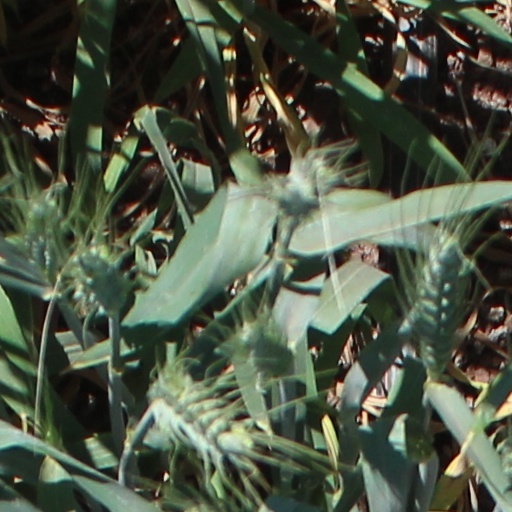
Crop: wheat